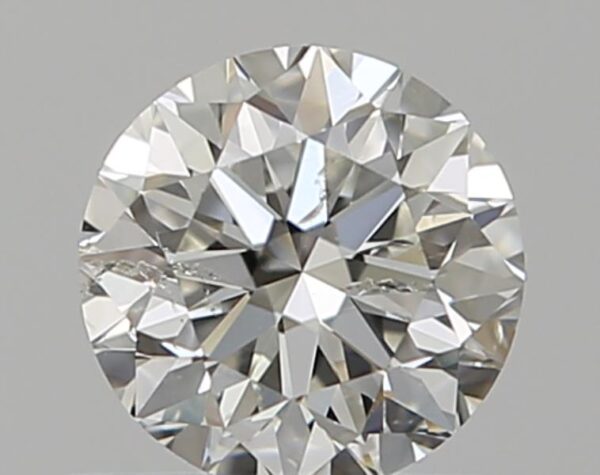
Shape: round
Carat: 0.5
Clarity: SI2
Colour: I
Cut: VG
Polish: EX
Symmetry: EX
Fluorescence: F
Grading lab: GIA
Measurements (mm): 4.93 x 4.97 x 3.19